Roemer Vlacq (1637–1703)

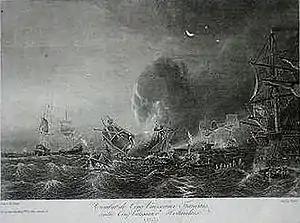
The "Muiderberg" gets shot

Roemer Vlacq (August 1637 – 17 July 1703) was a Dutch States Navy officer who blew up his ship to keep it out of enemy hands.